Rangitihi

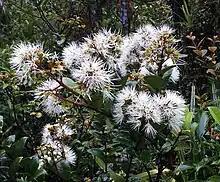
Akatea in bloom.

Rangitihi was born at Maketu in the Bay of Plenty, as the son of Uenuku-mai-rarotonga and Hinetu-te-rauniao. Both his parents were direct descendants of Tama-te-kapua, the captain of the "Arawa". On his father's side he was also a descendant of Hatupatu. When he was an adult, Rangitihi departed from Maketu and established settlements of his own at Pakotore on the Kaituna River and at Matapara.